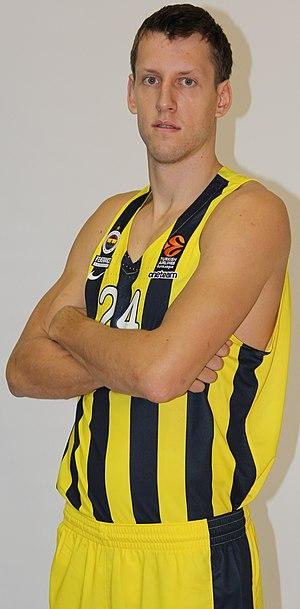
Jan Veselý est un joueur tchèque de basket-ball né le 24 avril 1990 à Ostrava. Veselý mesure 2,13 m et évolue au poste d'ailier ou d'ailier fort.